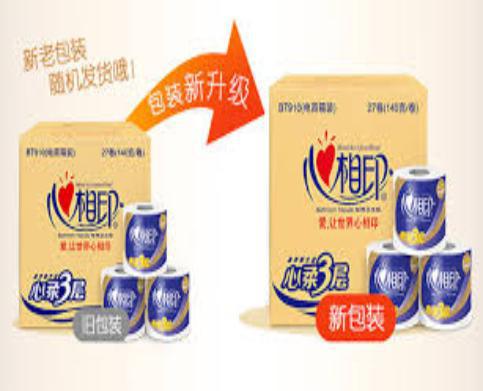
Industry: Necessities